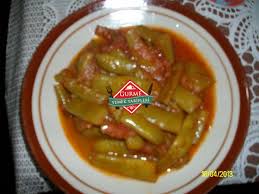
Yemek: taze_fasulye